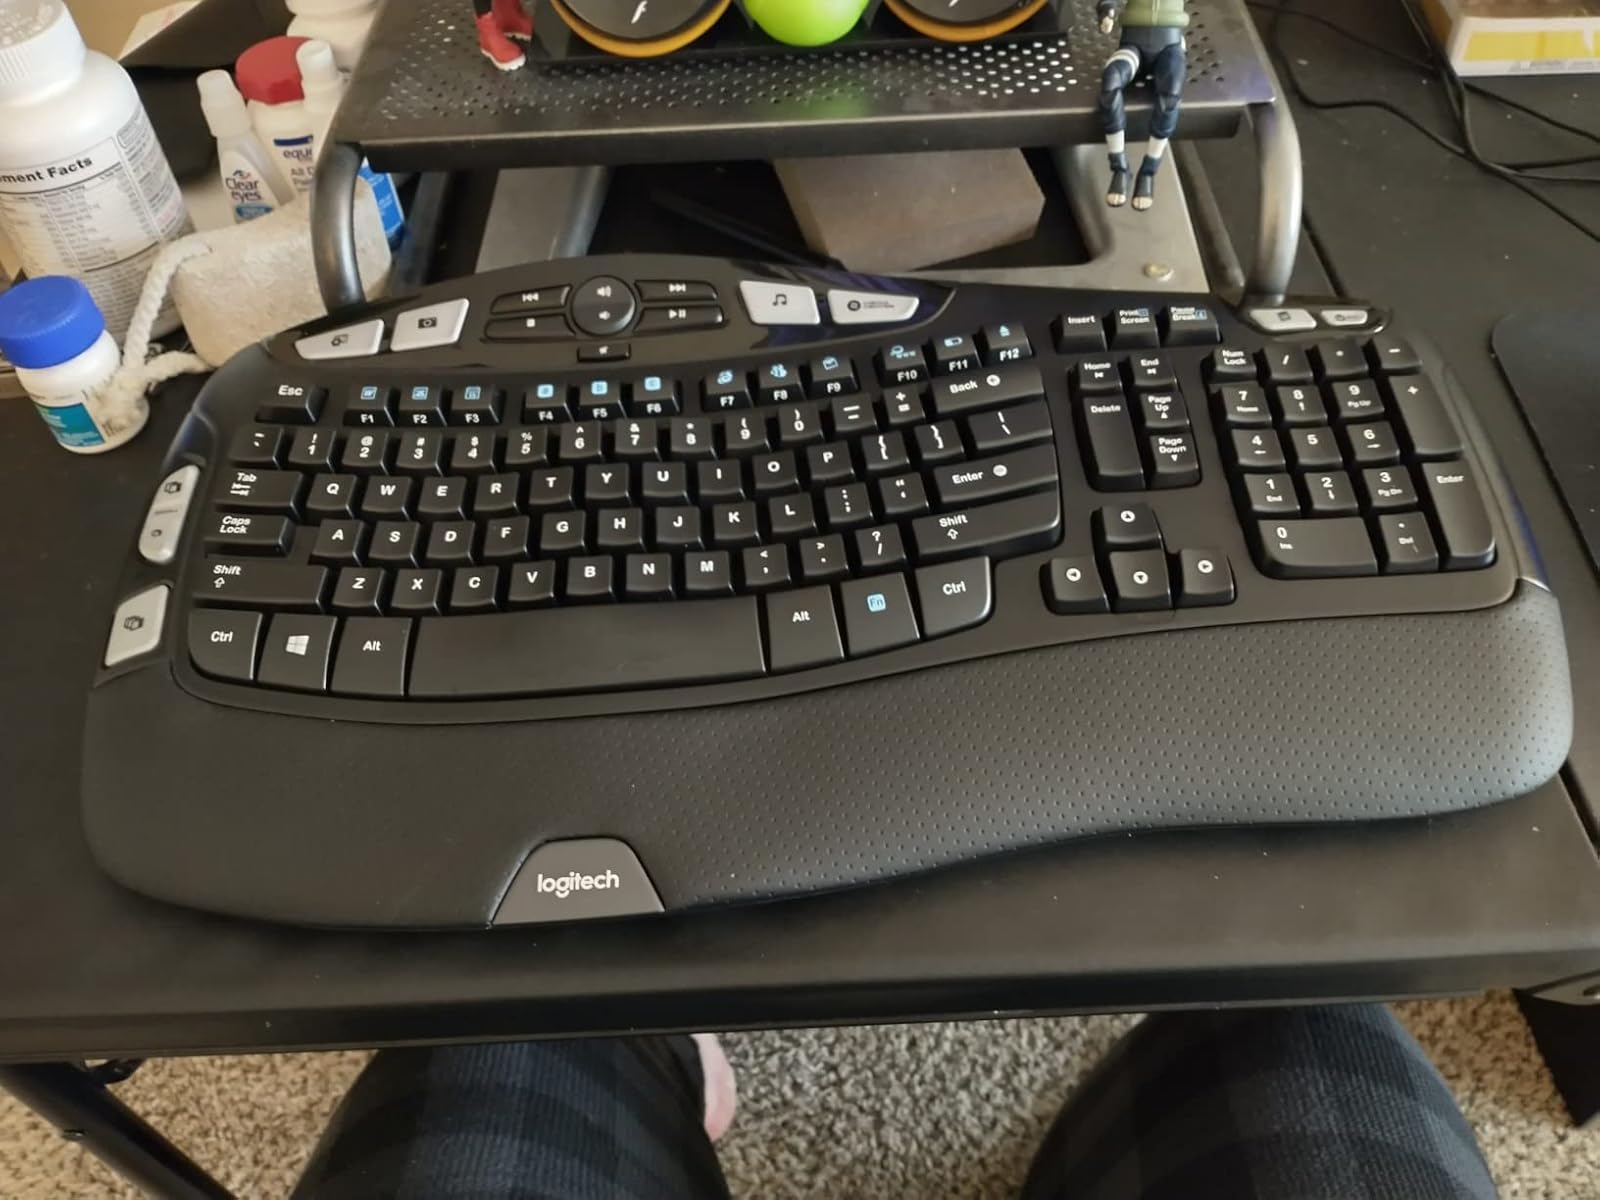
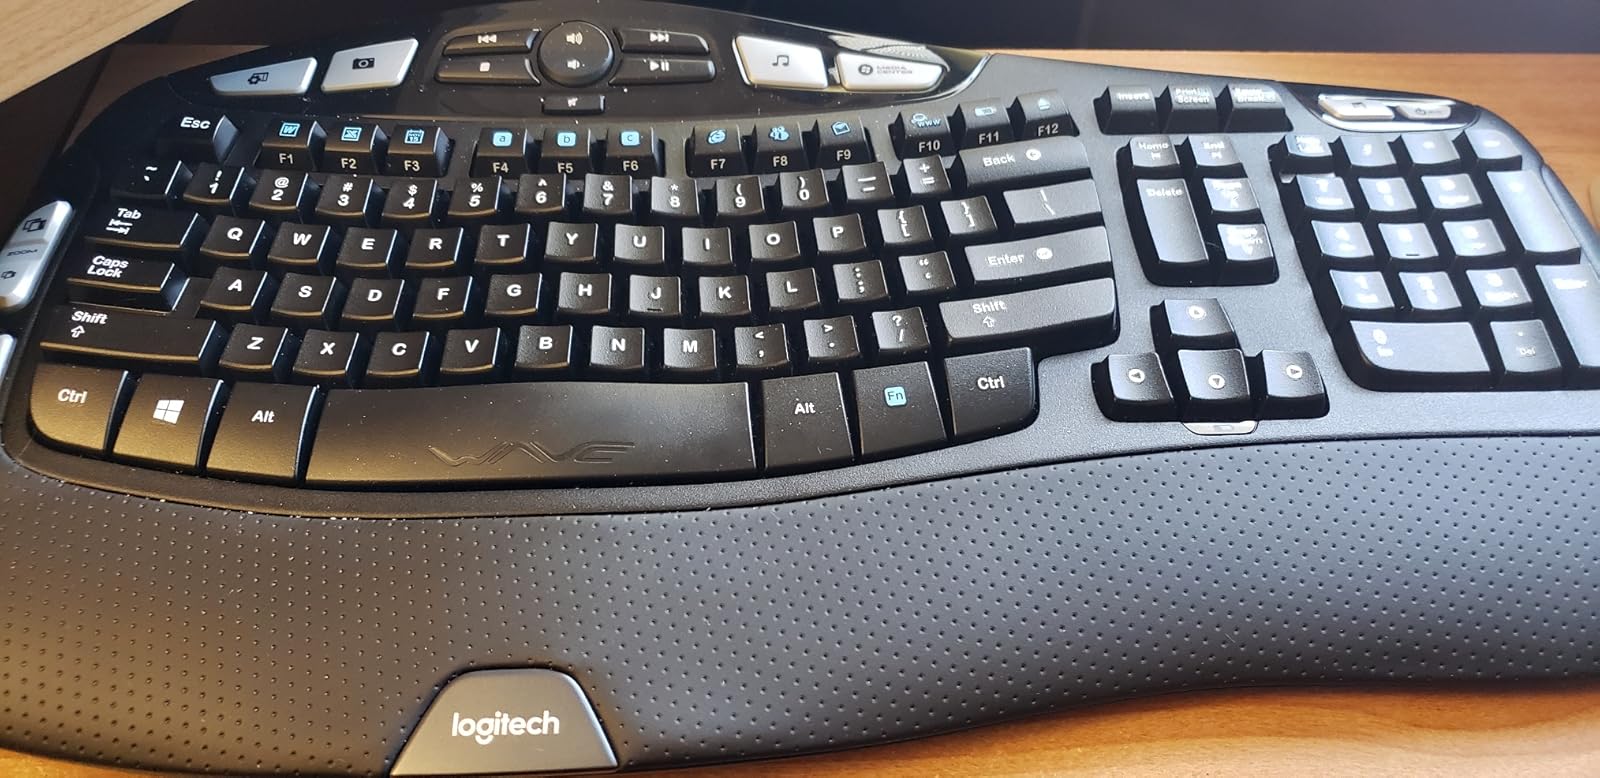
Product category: keyboard
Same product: yes